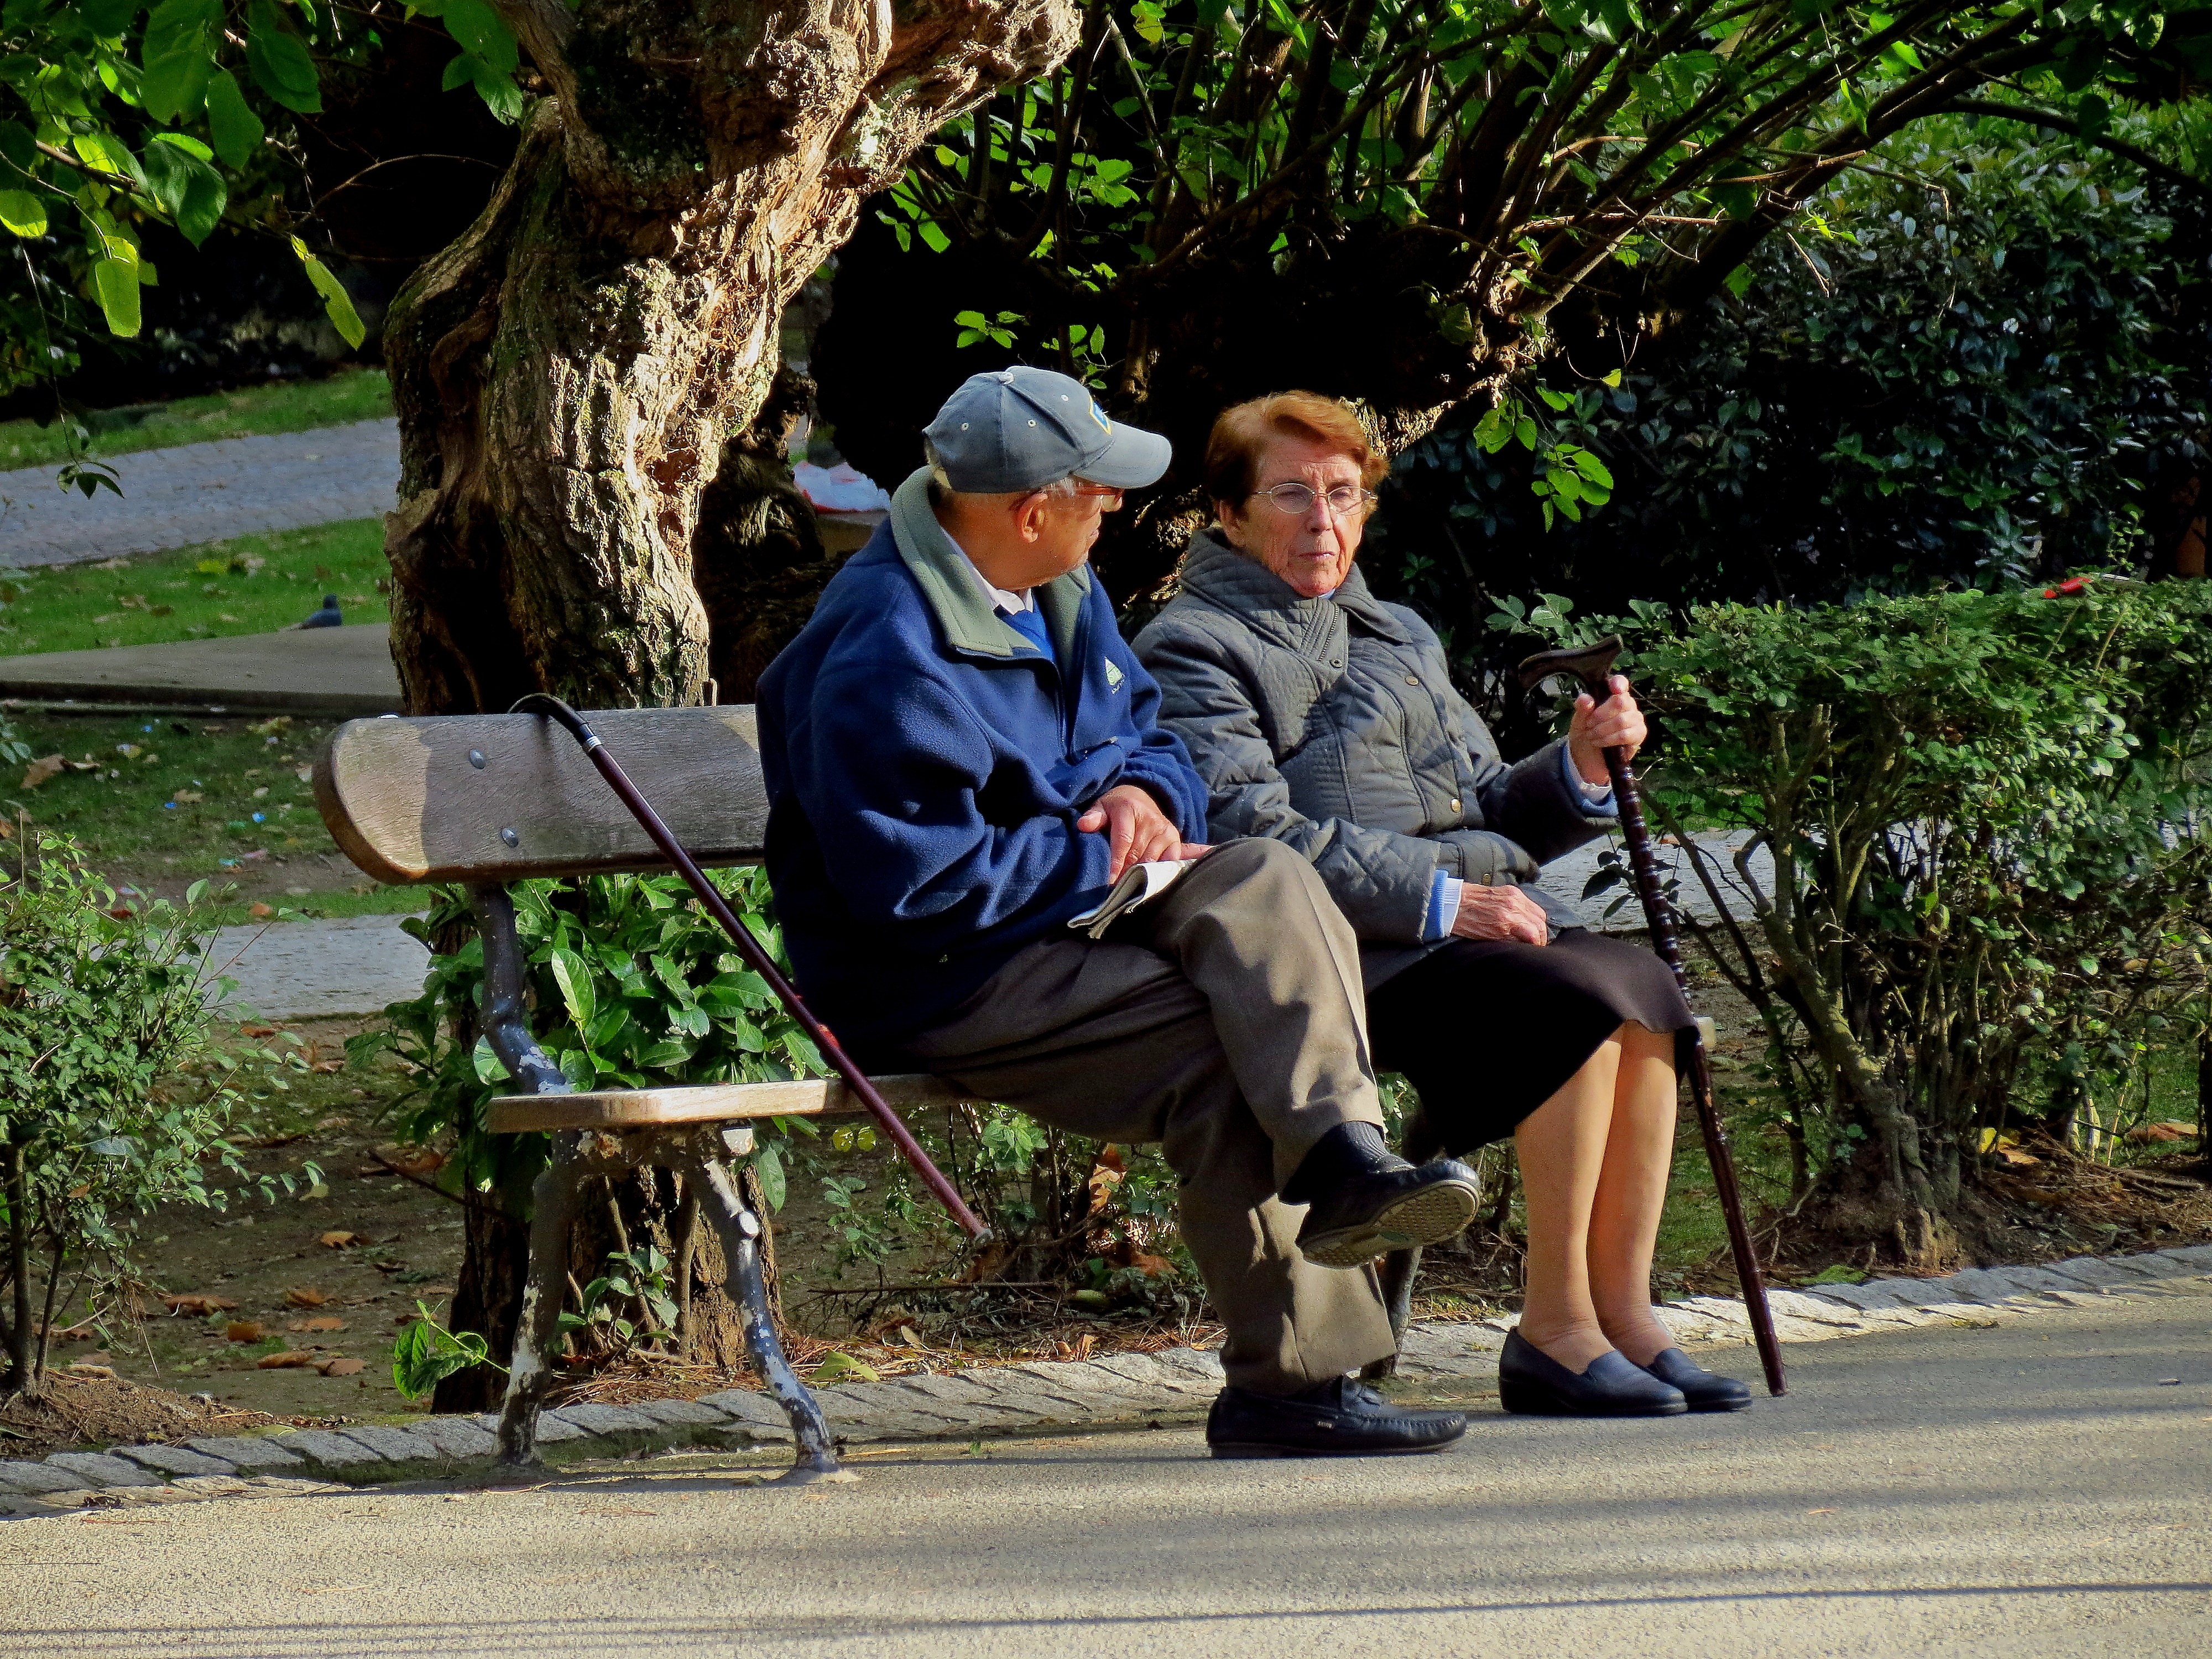
people, child, ggl1, gaby1, varios, some, personas, canonsx40hx, human positions